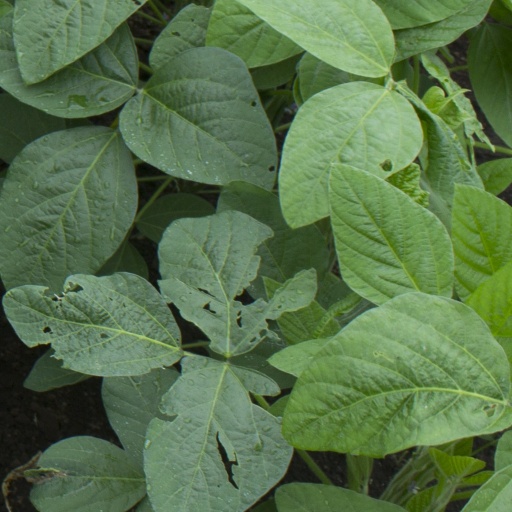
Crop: soybean